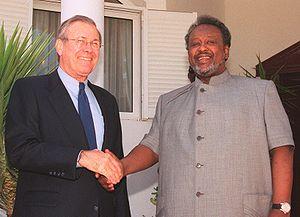
Ismaïl Omar Guelleh, également désigné par ses initiales « IOG », né le 27 novembre 1947 à Dire Dawa, en Éthiopie, est un homme d'État djiboutien, président de la République depuis 1999.